Copper mining in Chile

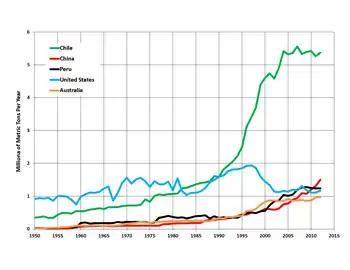
Production trends in the top five copper-producing countries, 1950-2012

Chile is the world's largest producer of copper and has been so uninterruptedly since 1983. This activity provides a substantial part of the Chilean state's revenue: slightly less than 6% in 2020, with state-owned copper company Codelco alone generating 2.6% of state revenue.